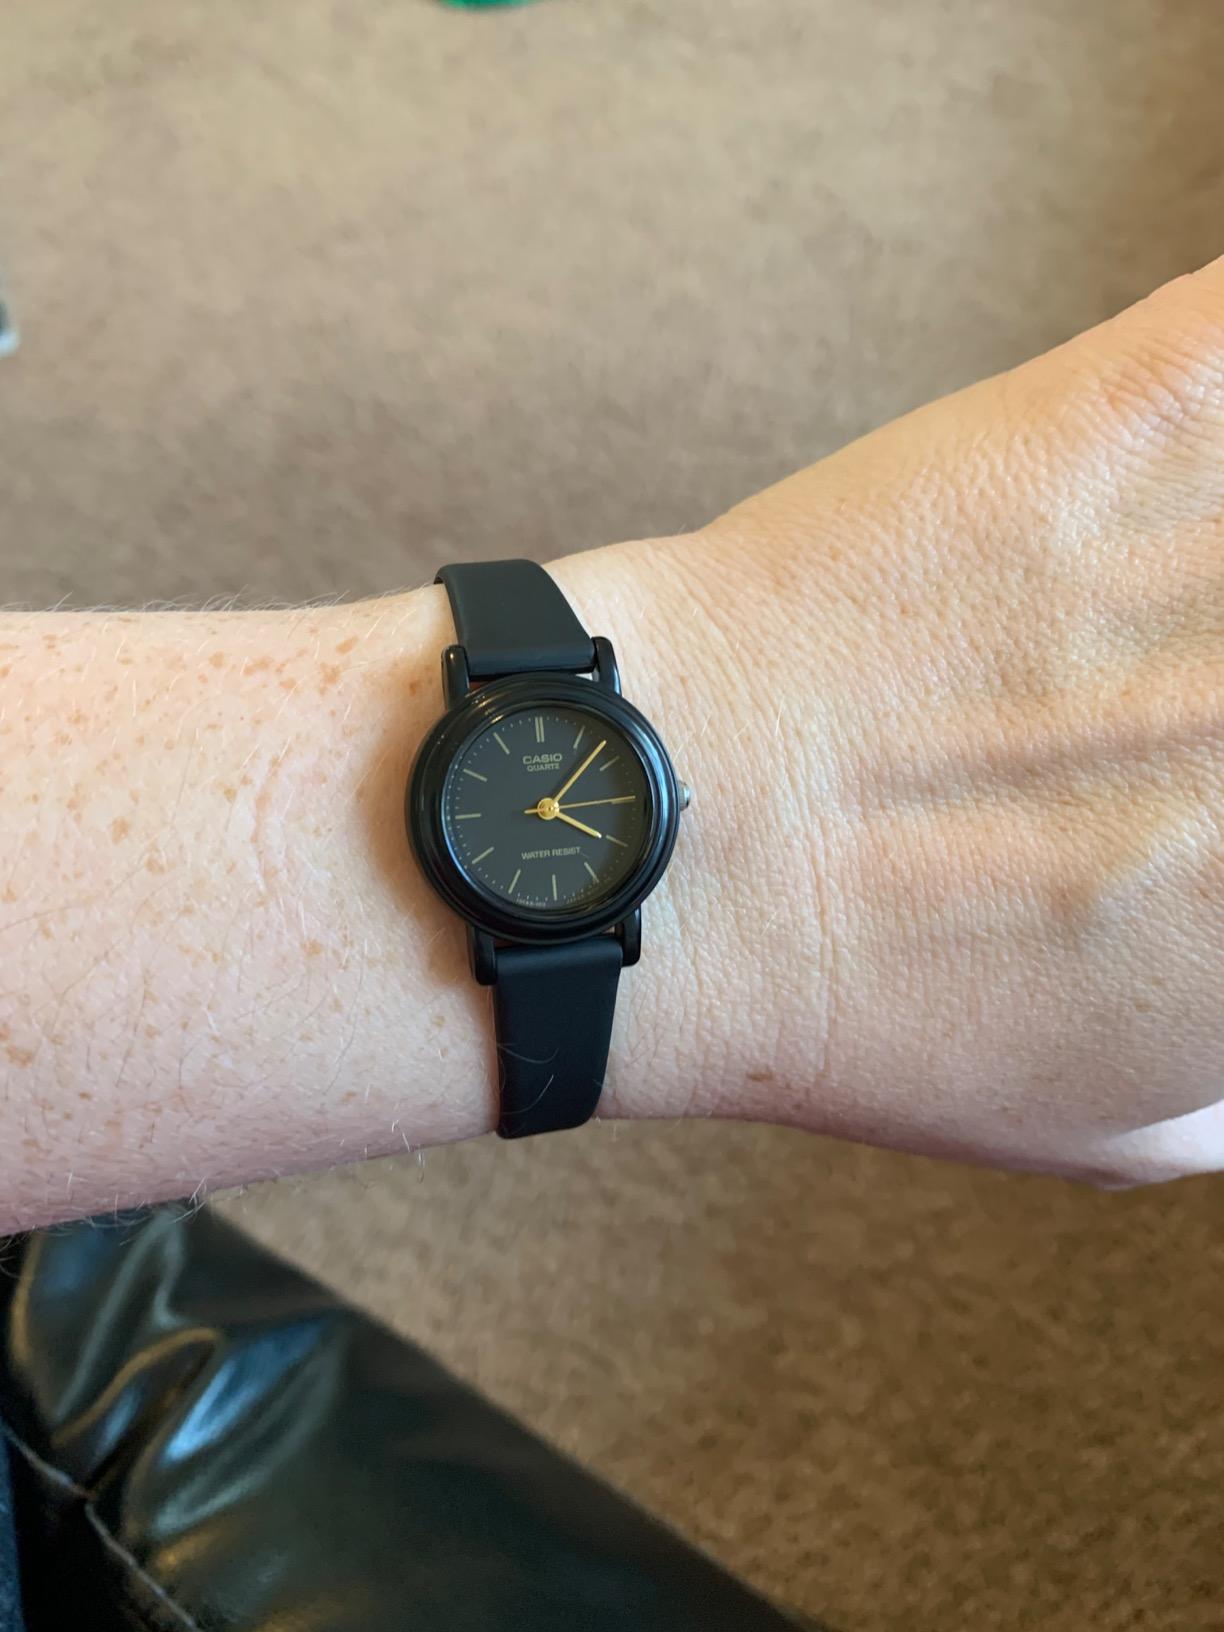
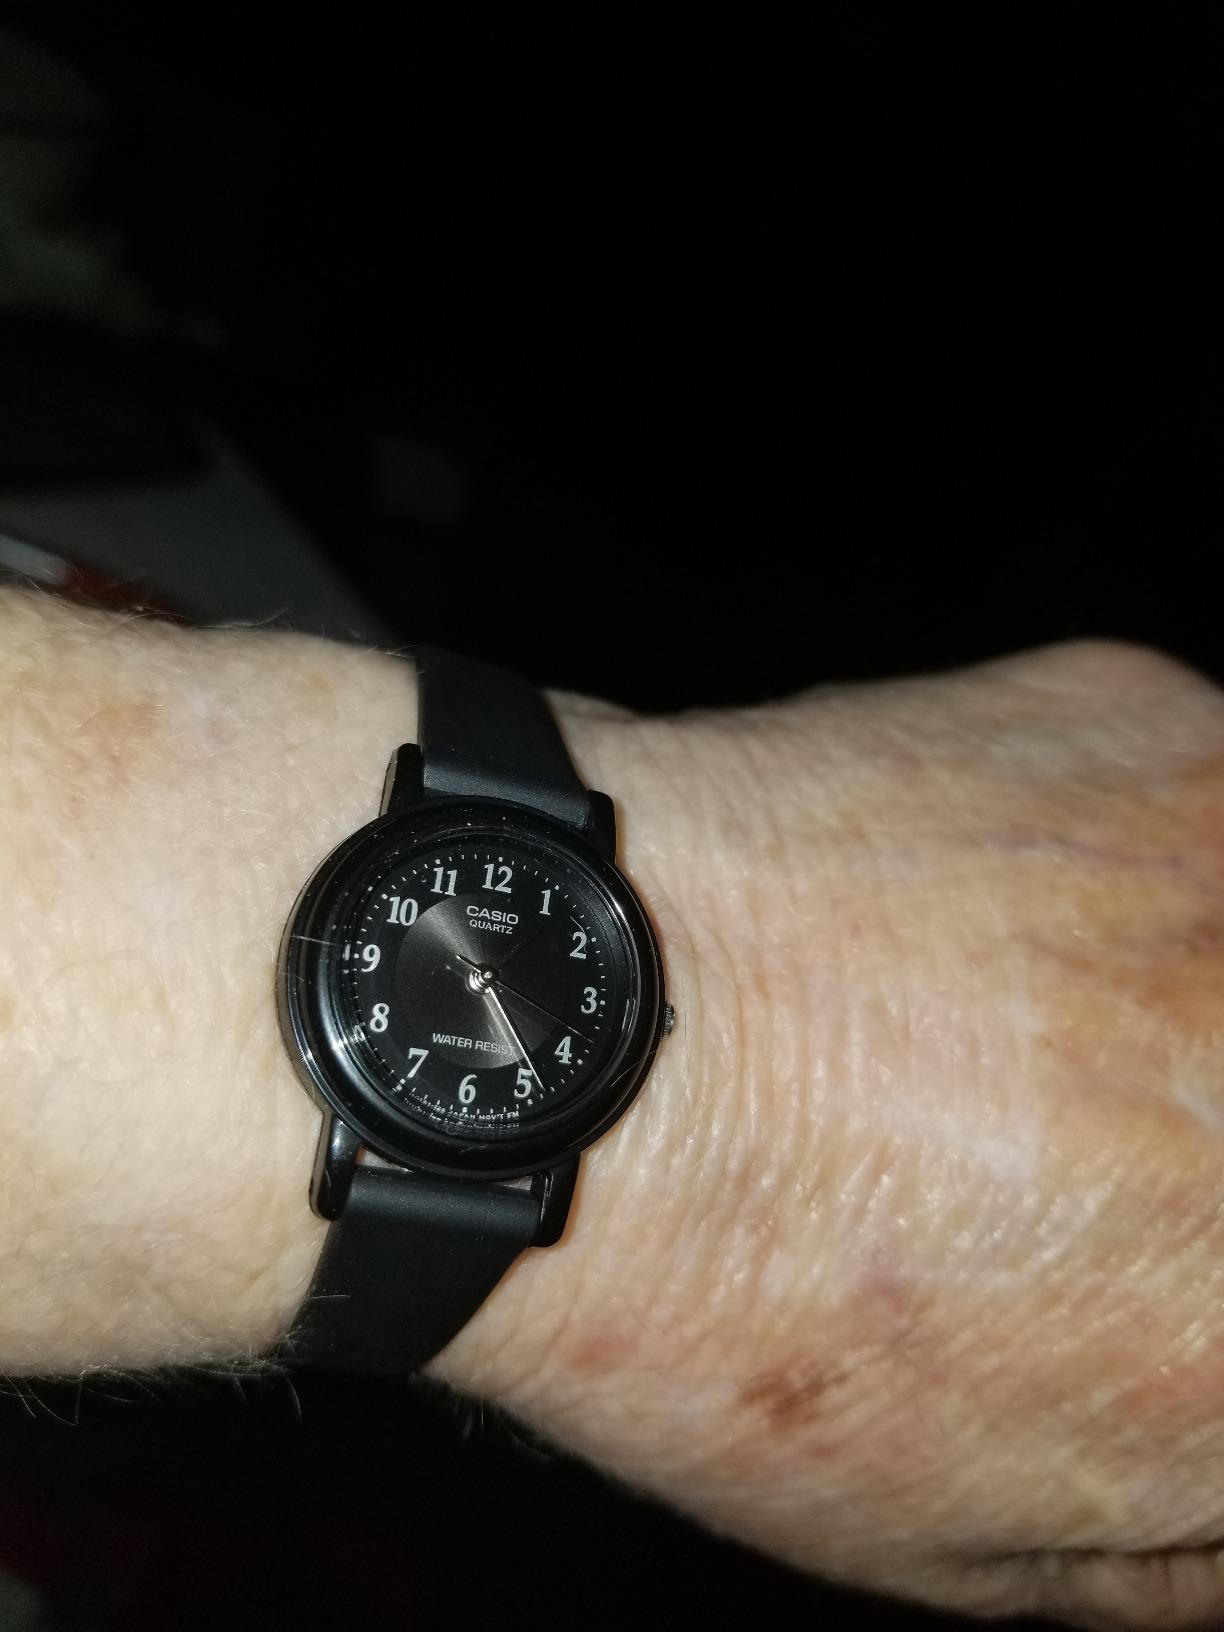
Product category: accessories_watch
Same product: no